Telecentric lens

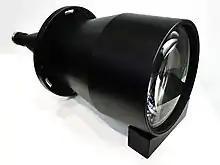
Bi-telecentric lens with 208 mm diameter front element and a camera interface

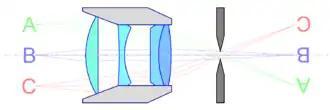

A telecentric lens is a special type of optical lens (often an objective lens or a camera lens) that has its entrance or exit pupil, or both, at infinity. Telecentric lens image magnification is insensitive to either the distance between an object being imaged and the lens, or the distance between the image plane and the lens, or both; this specialized optical property is called telecentricity. Telecentric lenses are used for precision optical two-dimensional measurements, reproduction (e.g., photolithography), and other applications that are sensitive to the image magnification or the angle of incidence of light.